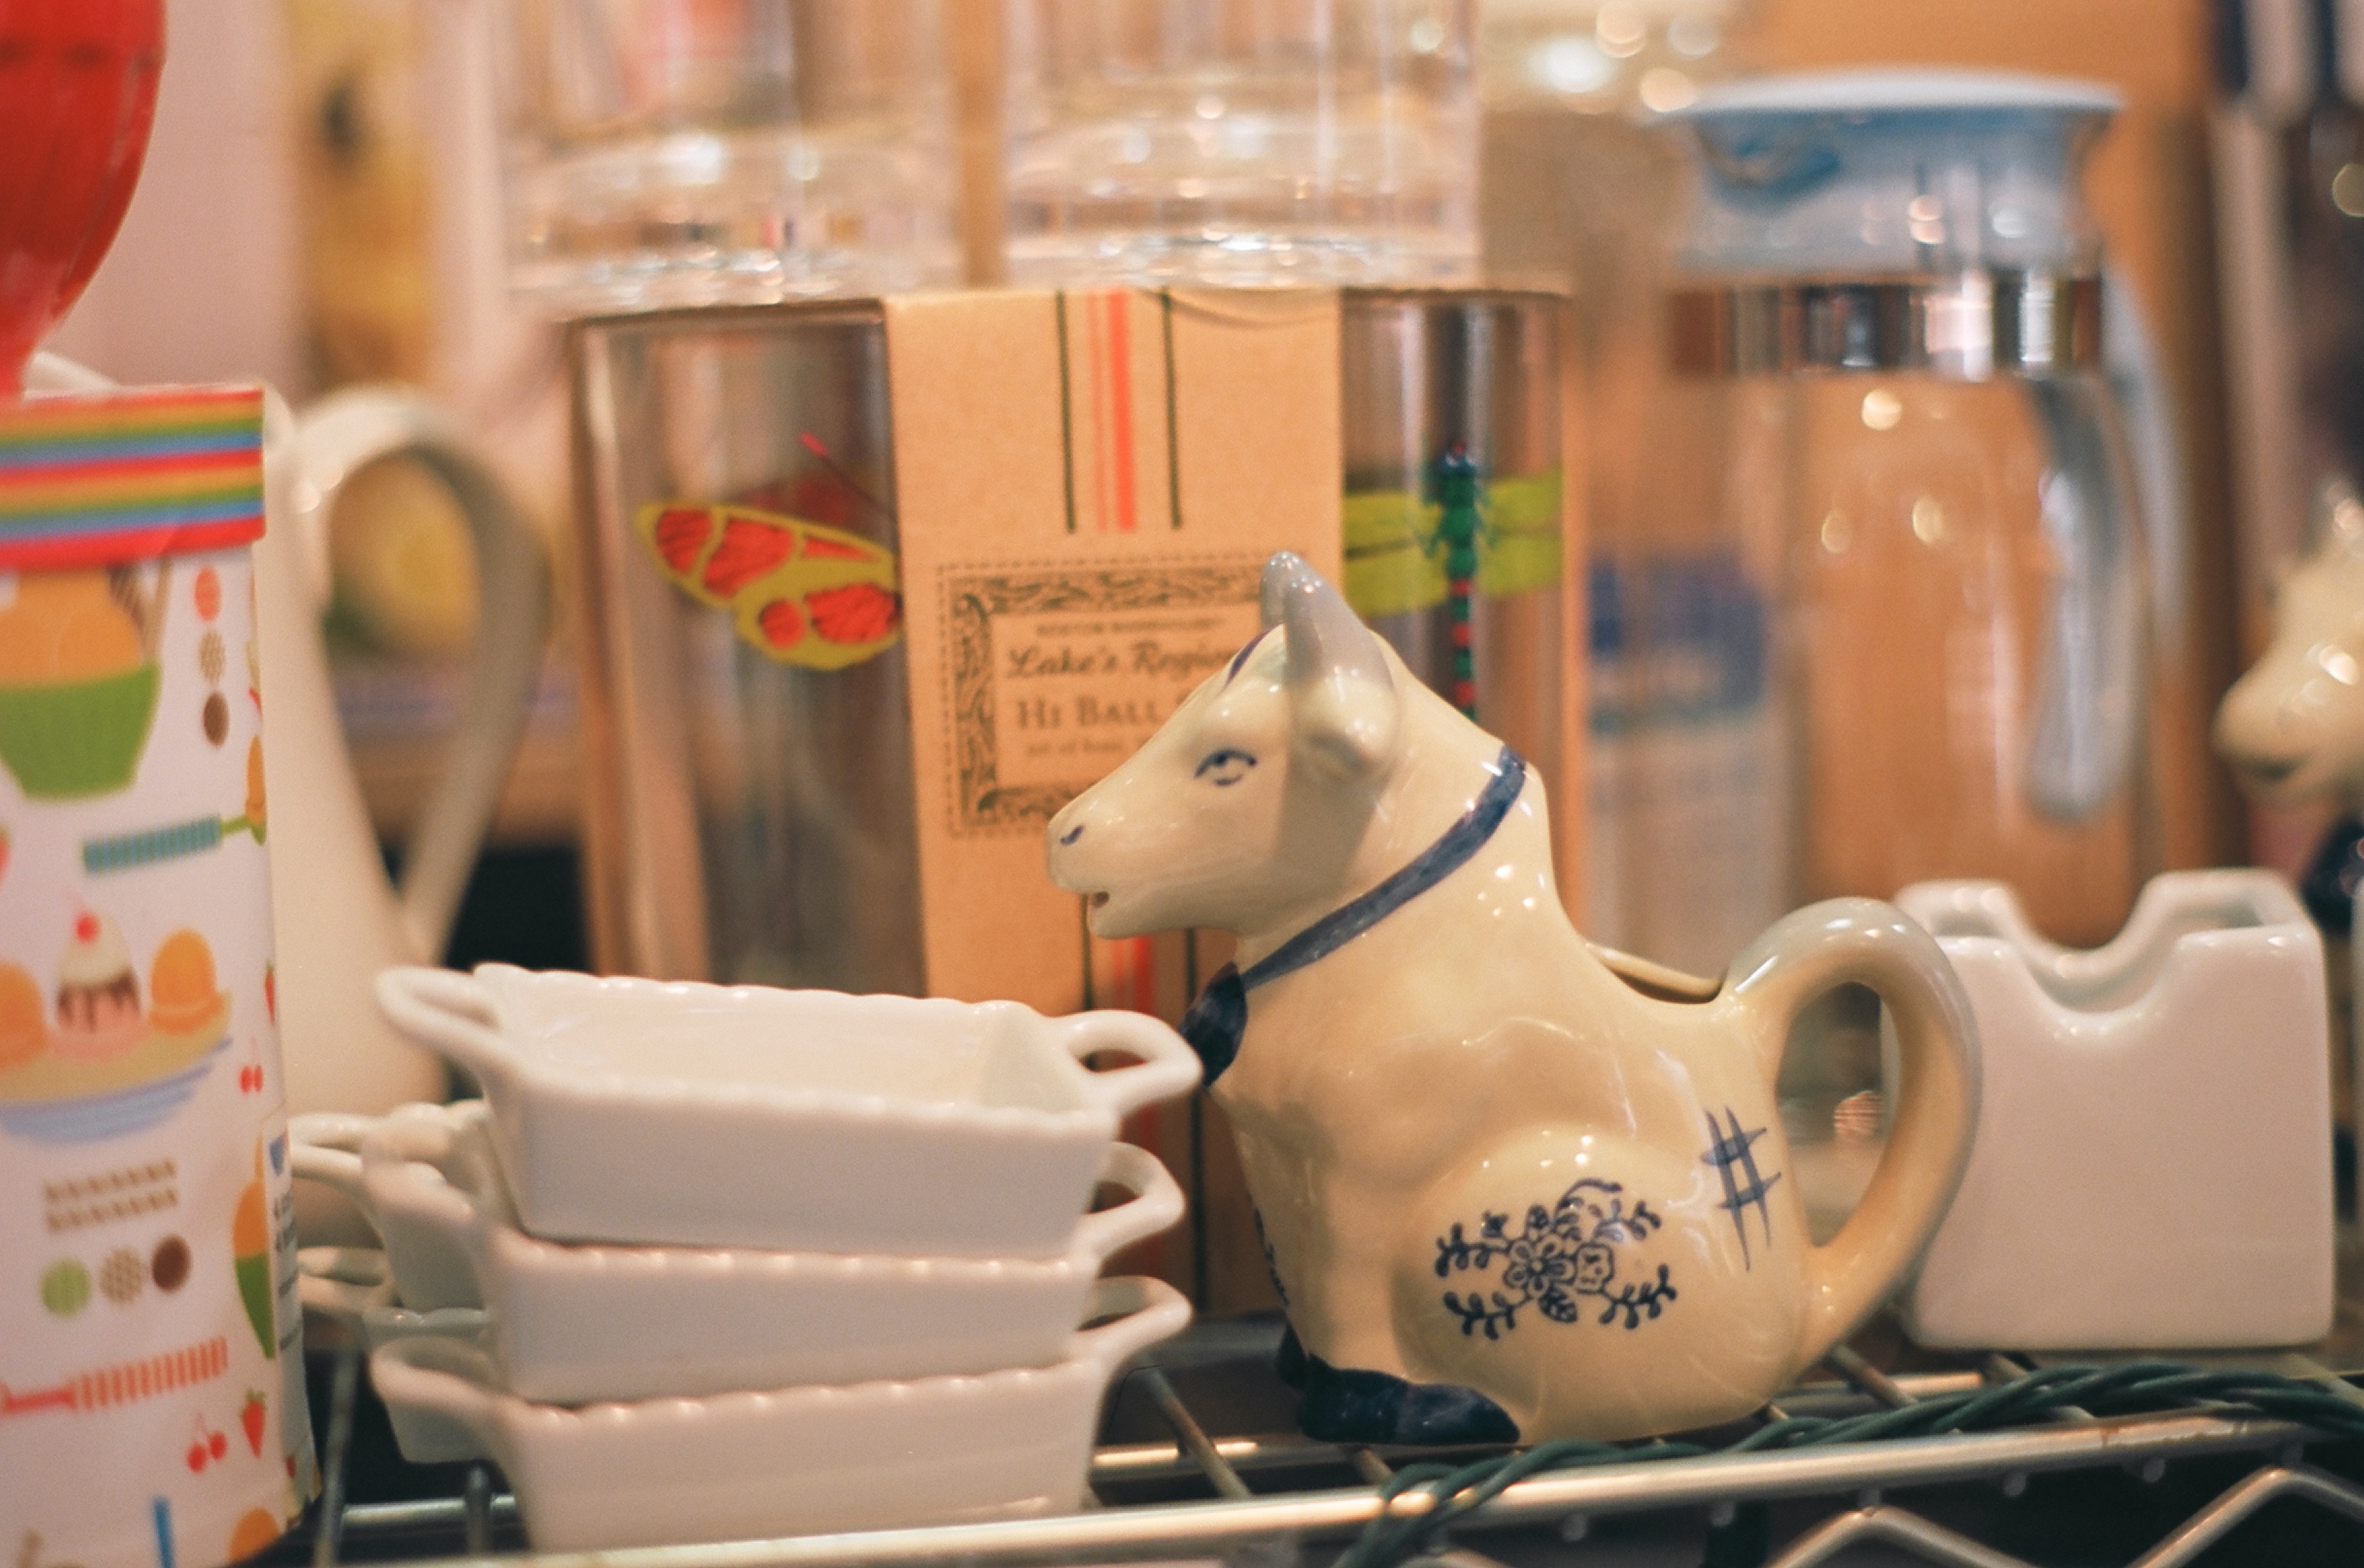
meal, cow, vancouver, creamer, k1000, ektar100, pentax55mm, lonsdalequay, sense